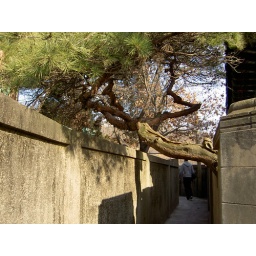
a tree in a wall